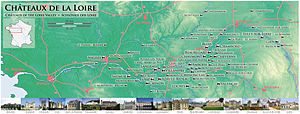
Slottene i Loire
Kort over slottene i Loire.
Slottene i Loire er en samlebetegnelse for en gruppe af slotte, der alle er placeret i nærheden af Loiredalen i Frankrig. Langt størstedelen af slottene er bygget under den franske Renaissance, på et tidspunkt hvor det franske hof, opholdt sig i regionen.